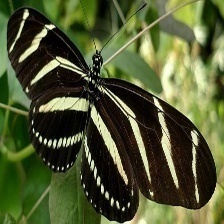
Species: ZEBRA LONG WING